The History of Mexico (mural)

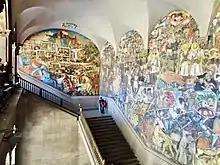
"The History of Mexico" – mural in the National Palace in Mexico City

The History of Mexico is a mural in the stairwell of the National Palace in Mexico City by Diego Rivera. Produced between 1929 and 1935, the mural depicts Mexico's history from ancient times to the present, with particular emphasis on the struggles of the common Mexican people fighting against the Spanish, the French, and the dictators that controlled the country at different points in its history.